Battle of Norfolk

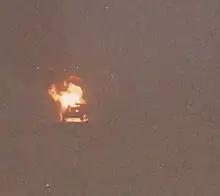
An Iraqi tank destroyed by Task Force 1-41 Infantry during a night combat operation during the Gulf war, February 1991.

Task Force 1-41 Infantry was given the task of breaching Iraq's initial defensive positions along the Iraq-Saudi Arabia border. The 1st Squadron, 4th Armored Cavalry Regiment handled similar responsibilities in its sector of operations. The 1st Infantry Division's 5th Battalion, 16th Infantry also played a significant role clearing the trenches and captured 160 Iraqi soldiers in the process. Once into Iraqi territory Task Force 1-41 Infantry encountered multiple Iraqi defensive positions and bunkers. These defensive positions were occupied by a brigade-sized element. Task Force 1-41 Infantry elements dismounted and prepared to engage the enemy soldiers which occupied these well-prepared and heavily fortified bunkers. The Task Force found itself engaged in six hours of combat in order to clear the extensive bunker complex. The Iraqis engaged the Task Force with small arms fire, RPGs, mortar fire, and what was left of Iraqi artillery assets. A series of battles unfolded which resulted in heavy Iraqi casualties and the Iraqis being removed from their defensive positions with many becoming prisoners of war. Some escaped to be killed or captured by other coalition forces. In the process of clearing the bunkers Task Force 1-41 captured two brigade command posts and the command post of the Iraqi 26th Infantry Division. The Task Force also captured a brigade commander, several battalion commanders, company commanders, and staff officers. As combat operations progressed Task Force 1-41 Infantry engaged at short range multiple dug in enemy tanks in ambush positions. For a few hours, bypassed Iraqi RPG equipped anti-tank teams, T-55 tanks, and dismounted Iraqi infantry fired at passing American vehicles, only to be destroyed by other US tanks and fighting vehicles following the initial forces.